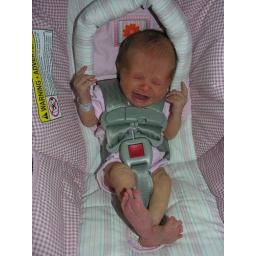
Beverly swallowed by car seat